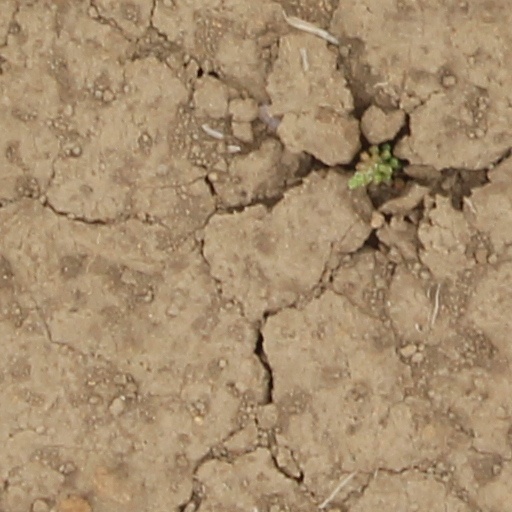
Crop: wheat